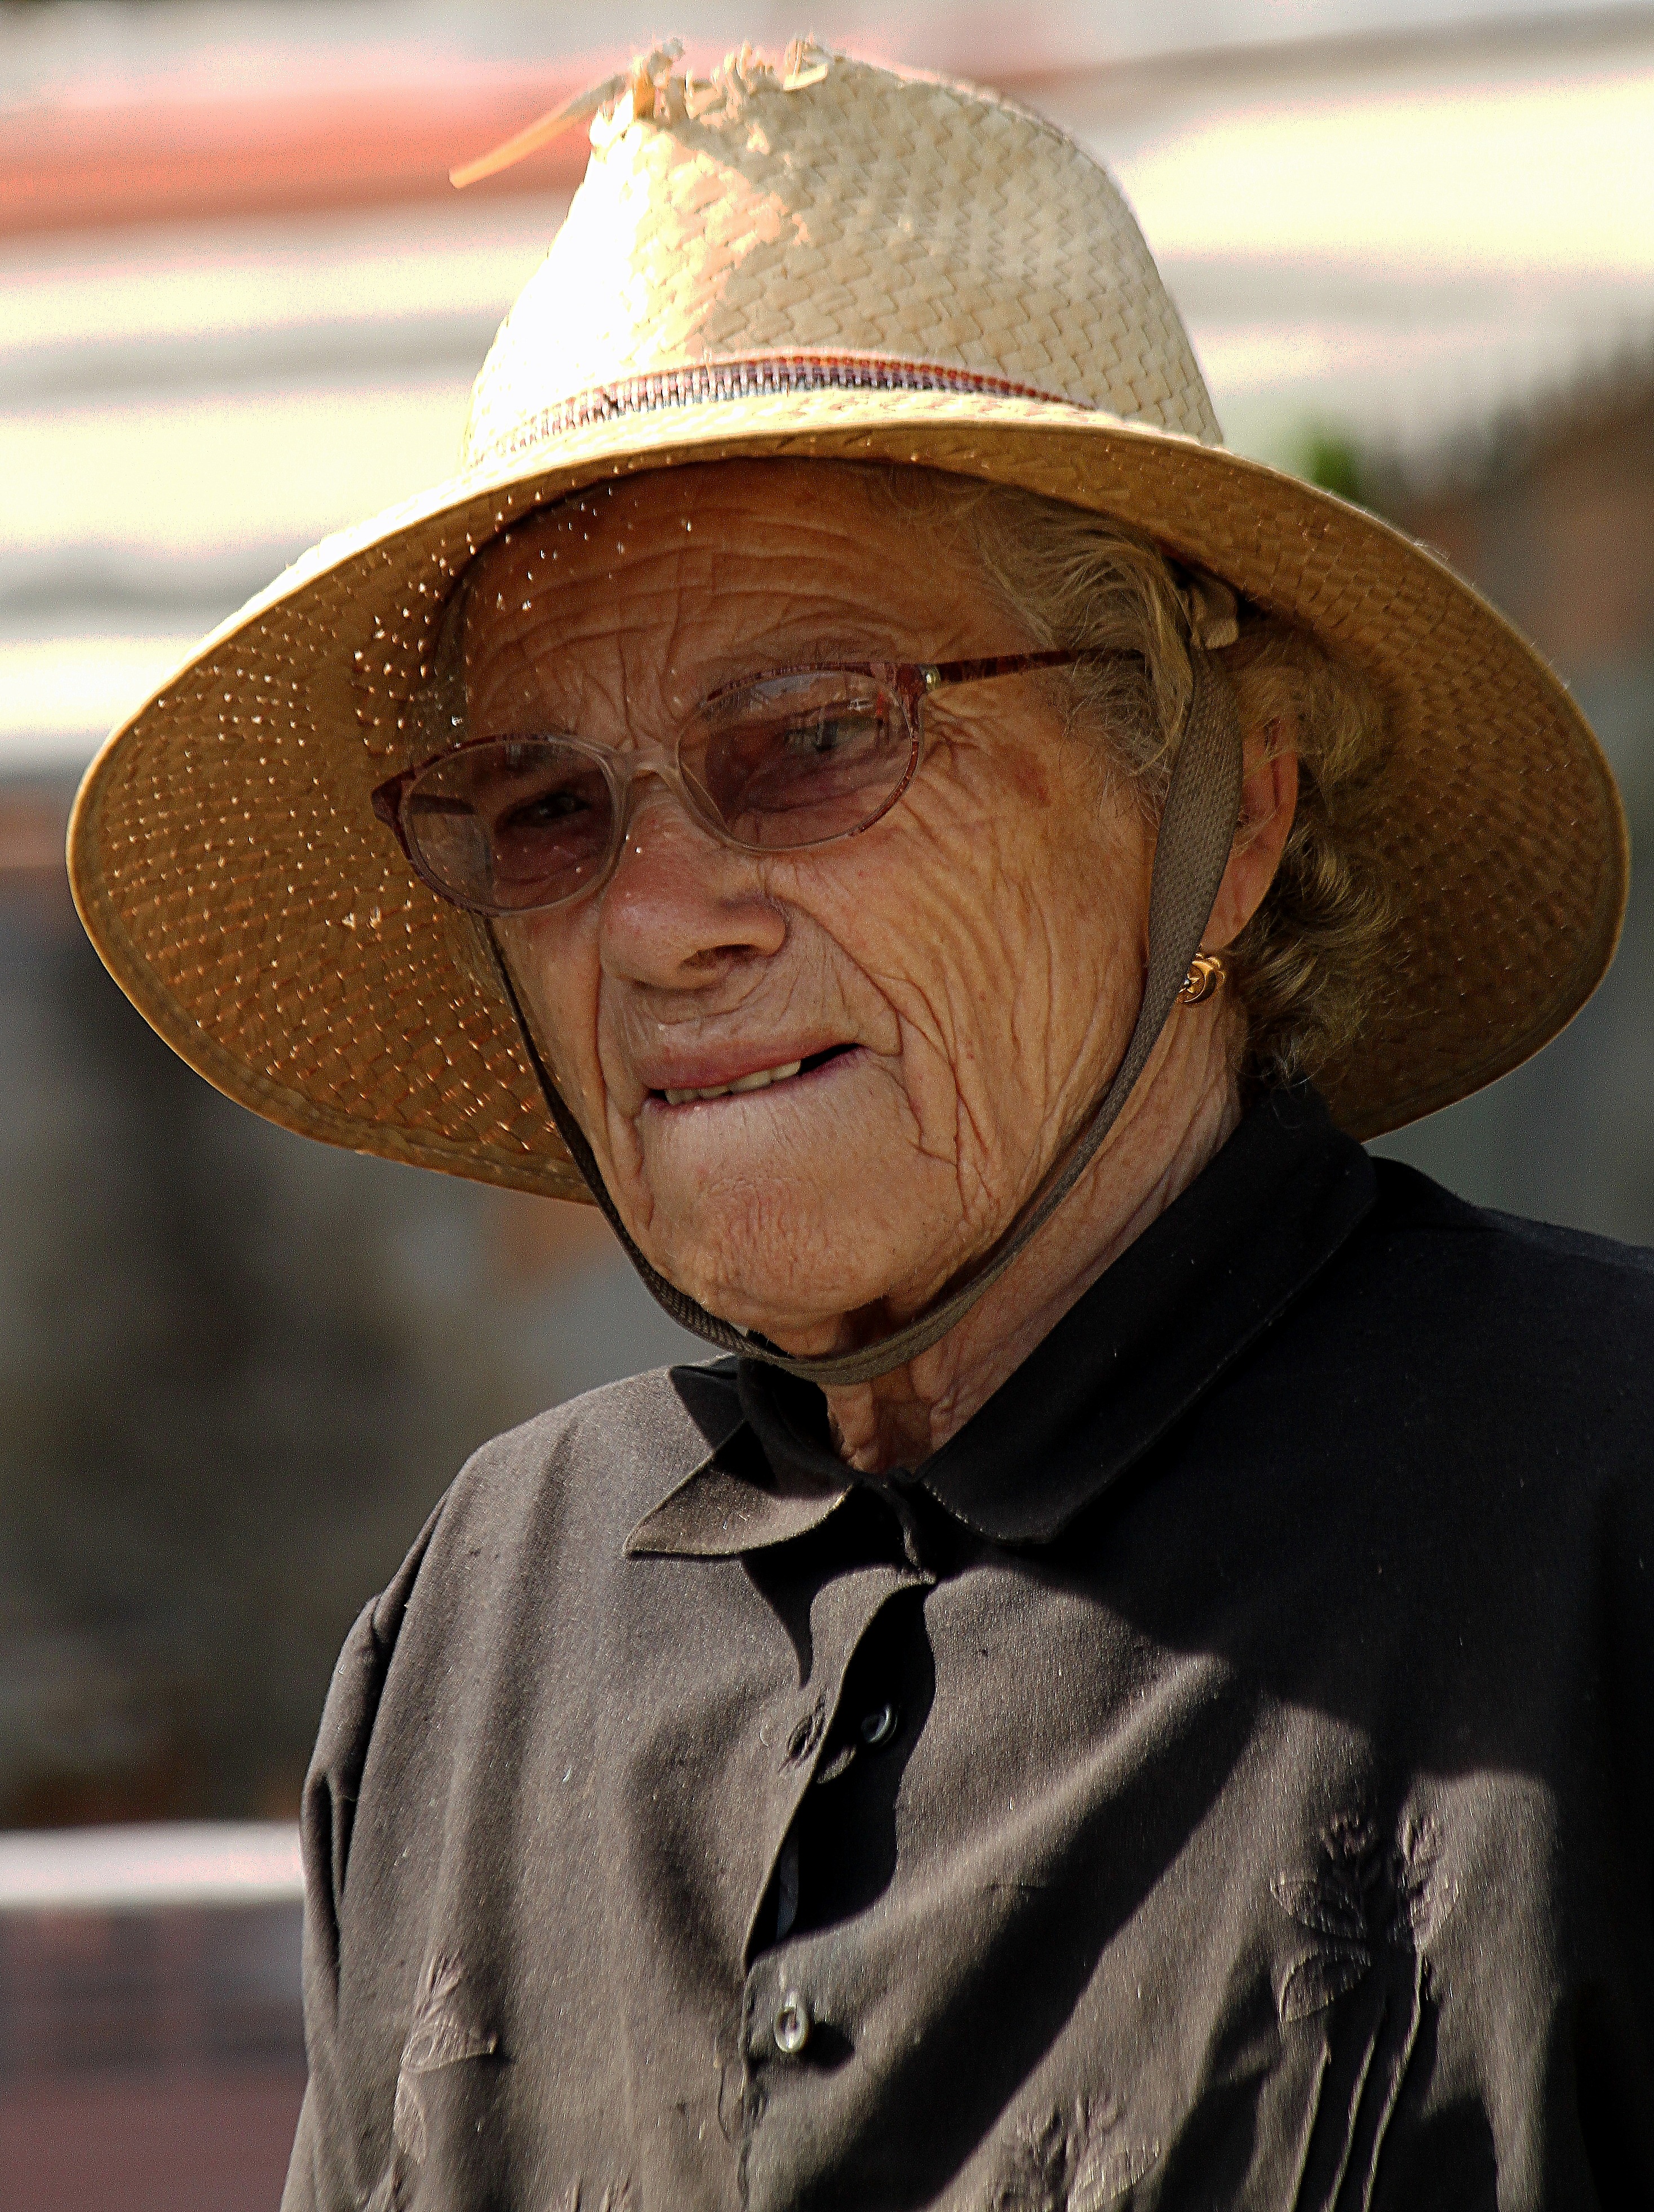
man, person, people, male, rural, portrait, hat, clothing, head, cowboy, photograph, galicia, ggl1, gphoto, canoneos500d, ruralgalicia, facial hair